Our Lady of China

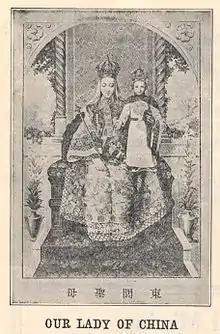
The original statue image of "Our Lady of China" or "Our Lady of Donglü" constructed in Yaoyang, Hebei province, destroyed in 1966 during the Cultural Revolution. A similar painting was reconstructed in 1989 now in its place.

During the Boxer Rebellion, a great number of soldiers attacked the village of Donglü, Hebei. The village consisted of a small community of Christians founded by the Vincentian Order of priests. Pious legends claim that the Blessed Virgin Mary appeared in white with a fiery horseman (believed to be Saint Michael the Archangel) who chased away the soldiers.